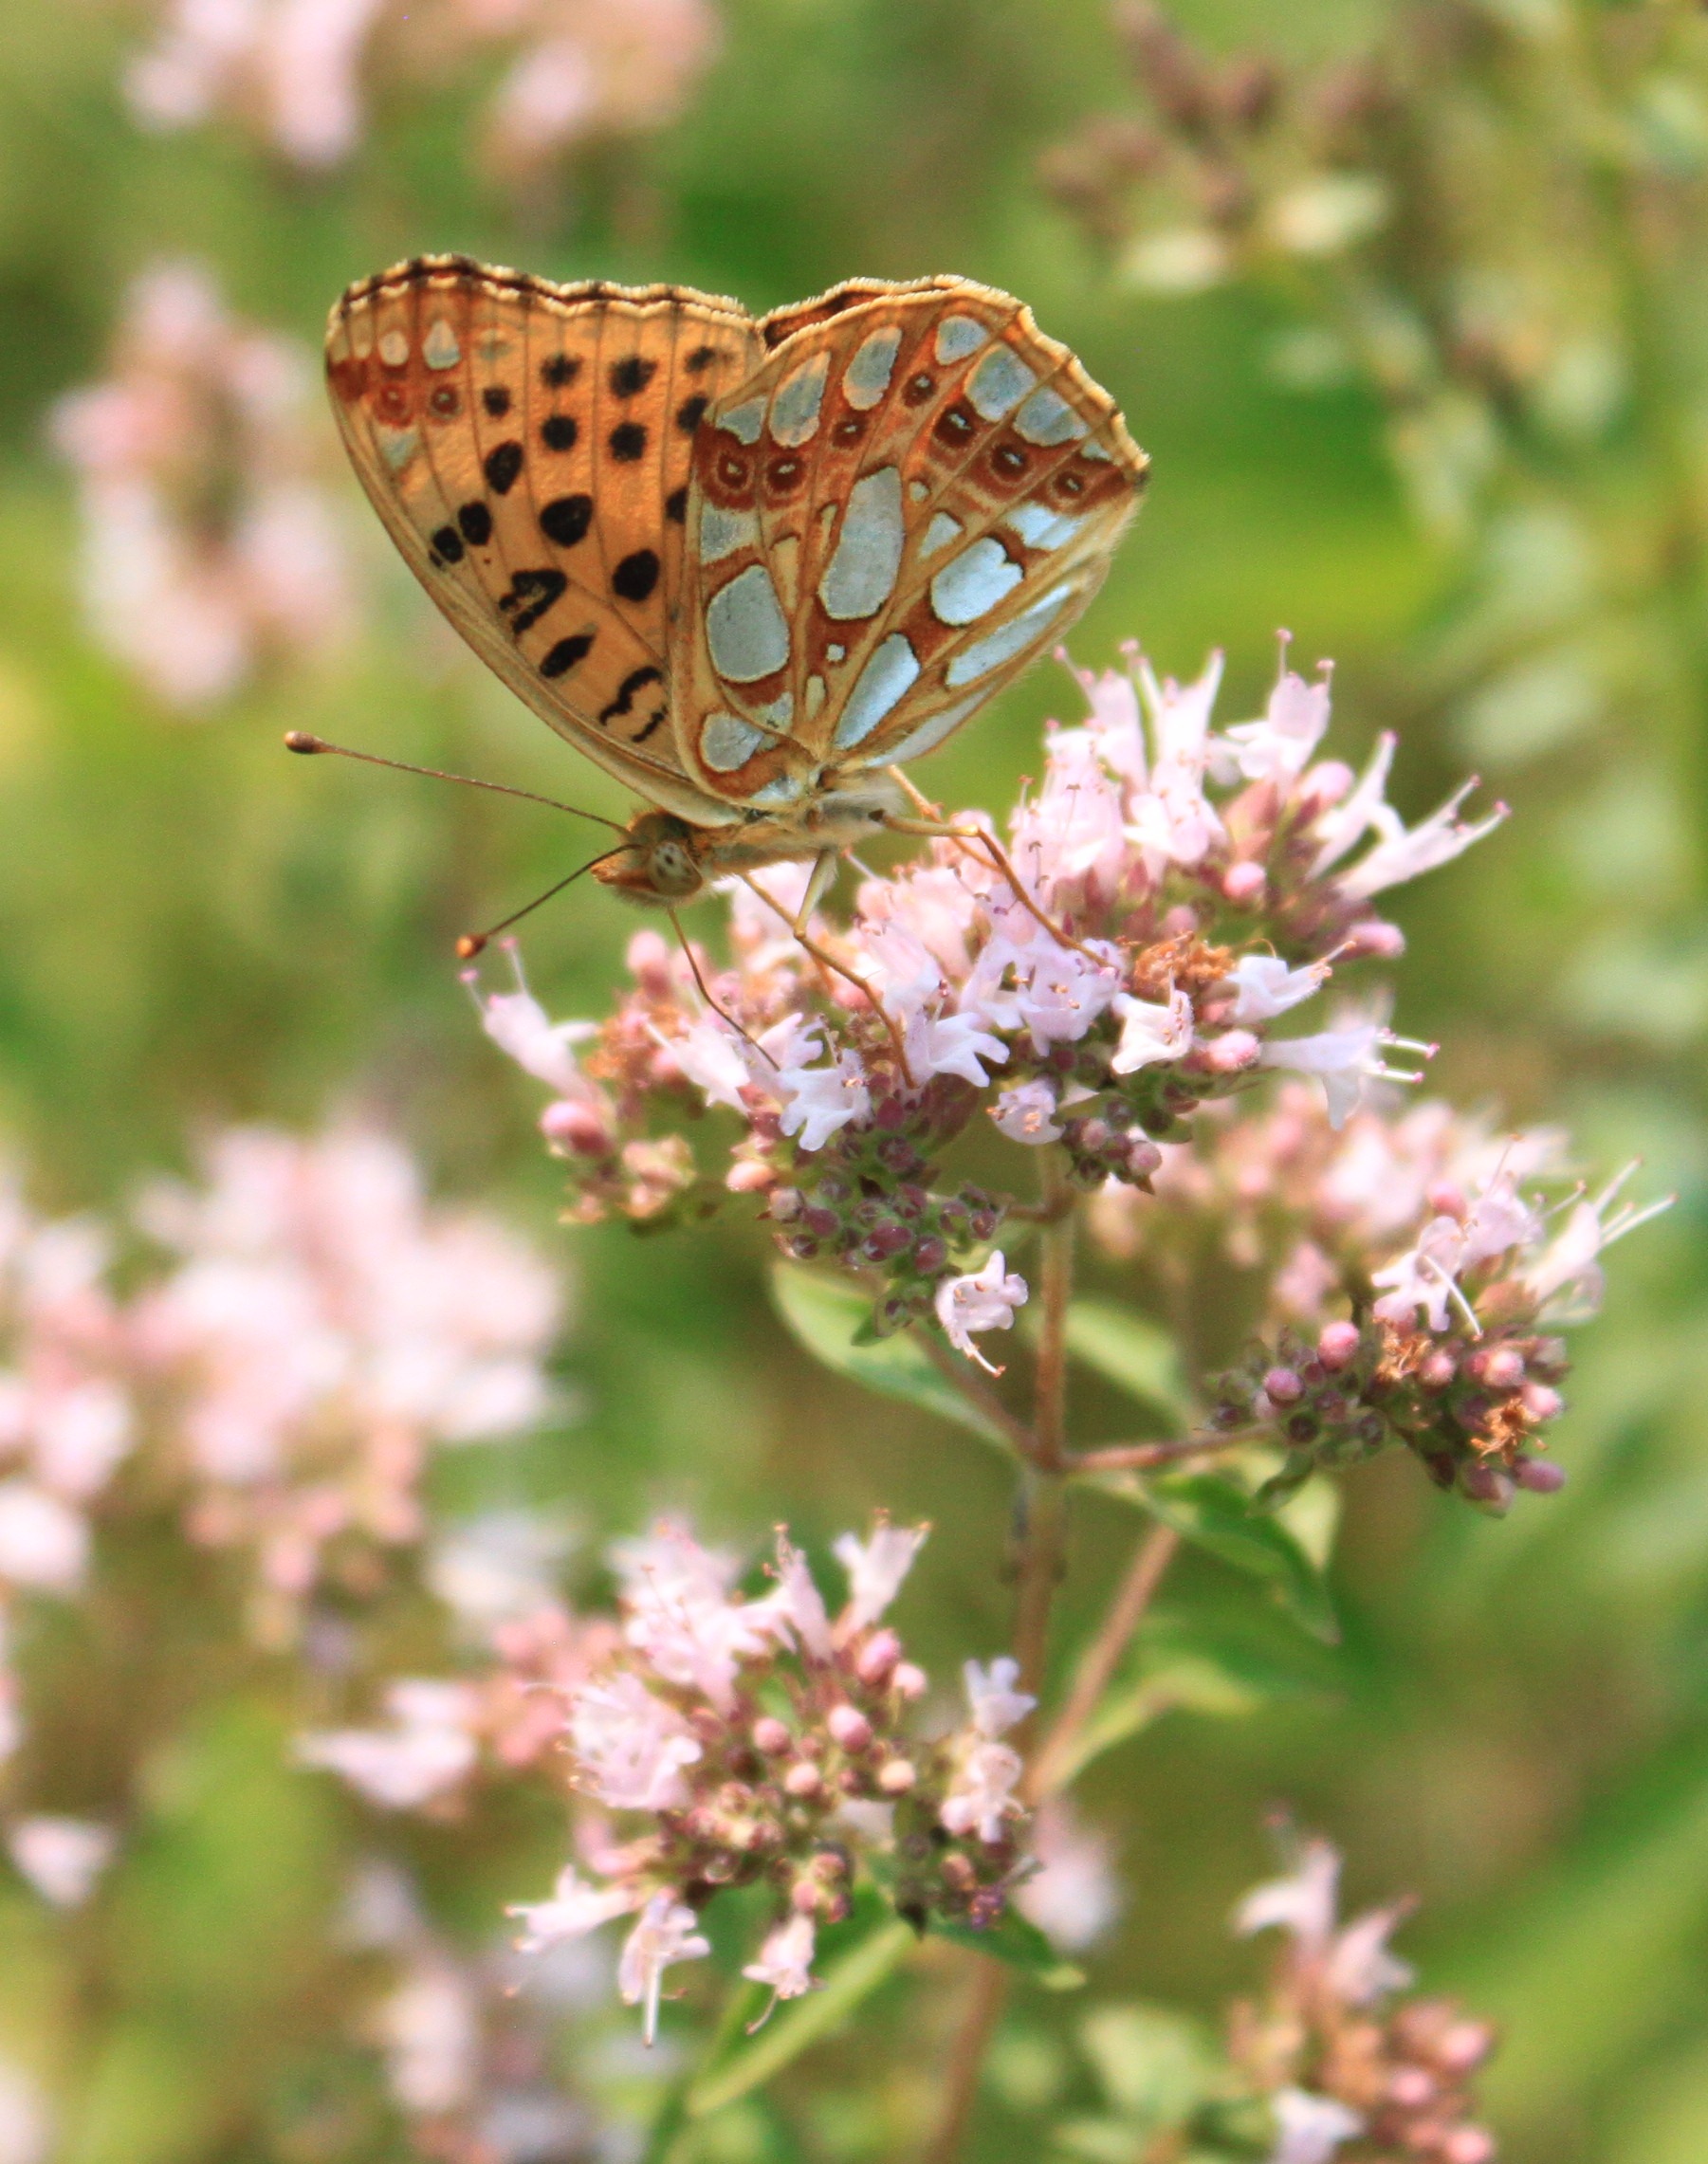
plant, flower, insect, botany, butterfly, flora, fauna, invertebrate, wildflower, monarch butterfly, spain, queen, insects, nectar, nymphalidae, romania, macro photography, gorj, fritillary, pollinator, moths and butterflies, sohodol, issoria, lathonia